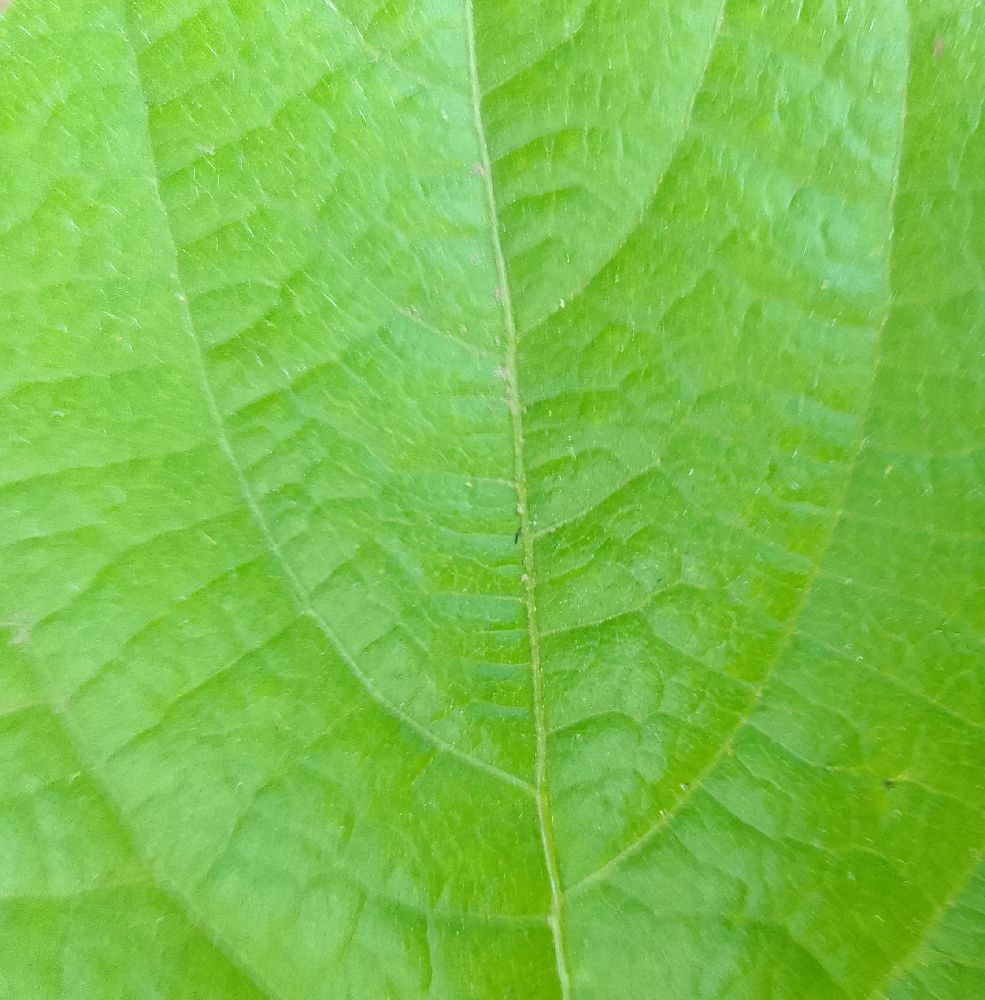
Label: healthy